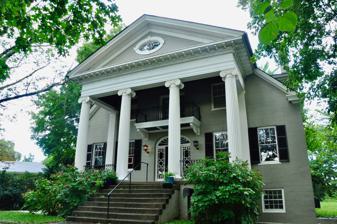
Building: Repton (Louisville, Kentucky)
Country: United States of America
Year built: 1828
Historic house in Kentucky, United States United States historic place Repton U.S. National Register of Historic Places Show map of Kentucky Show map of the United States Location 314 Ridgedale Rd., Louisville, Kentucky Coordinates 38°15′38″N 85°41′47″W / 38.26056°N 85.69639°W / 38.26056; -85.69639 Area less than one acre Built 1902 Architect Gaffney, J. J. Architectural style Classical Revival NRHP reference No. 82002717 Added to NRHP May 13, 1982 Repton is a historic house at 314 Ridgedale Road in Louisville, Kentucky that was designed by one of Louisville's leading architect J. J. Gaffney .  The current Classical Revival structure was rebuilt in 1902, using the walls and foundation of the original structure which burned in approximately 1895.  The original structure was the home of Norbourne Galt.  The property was later owned by inventor Thomas W. Moran who built the current 1902 structure. The house was listed on the National Register of Historic Places in 1982. References